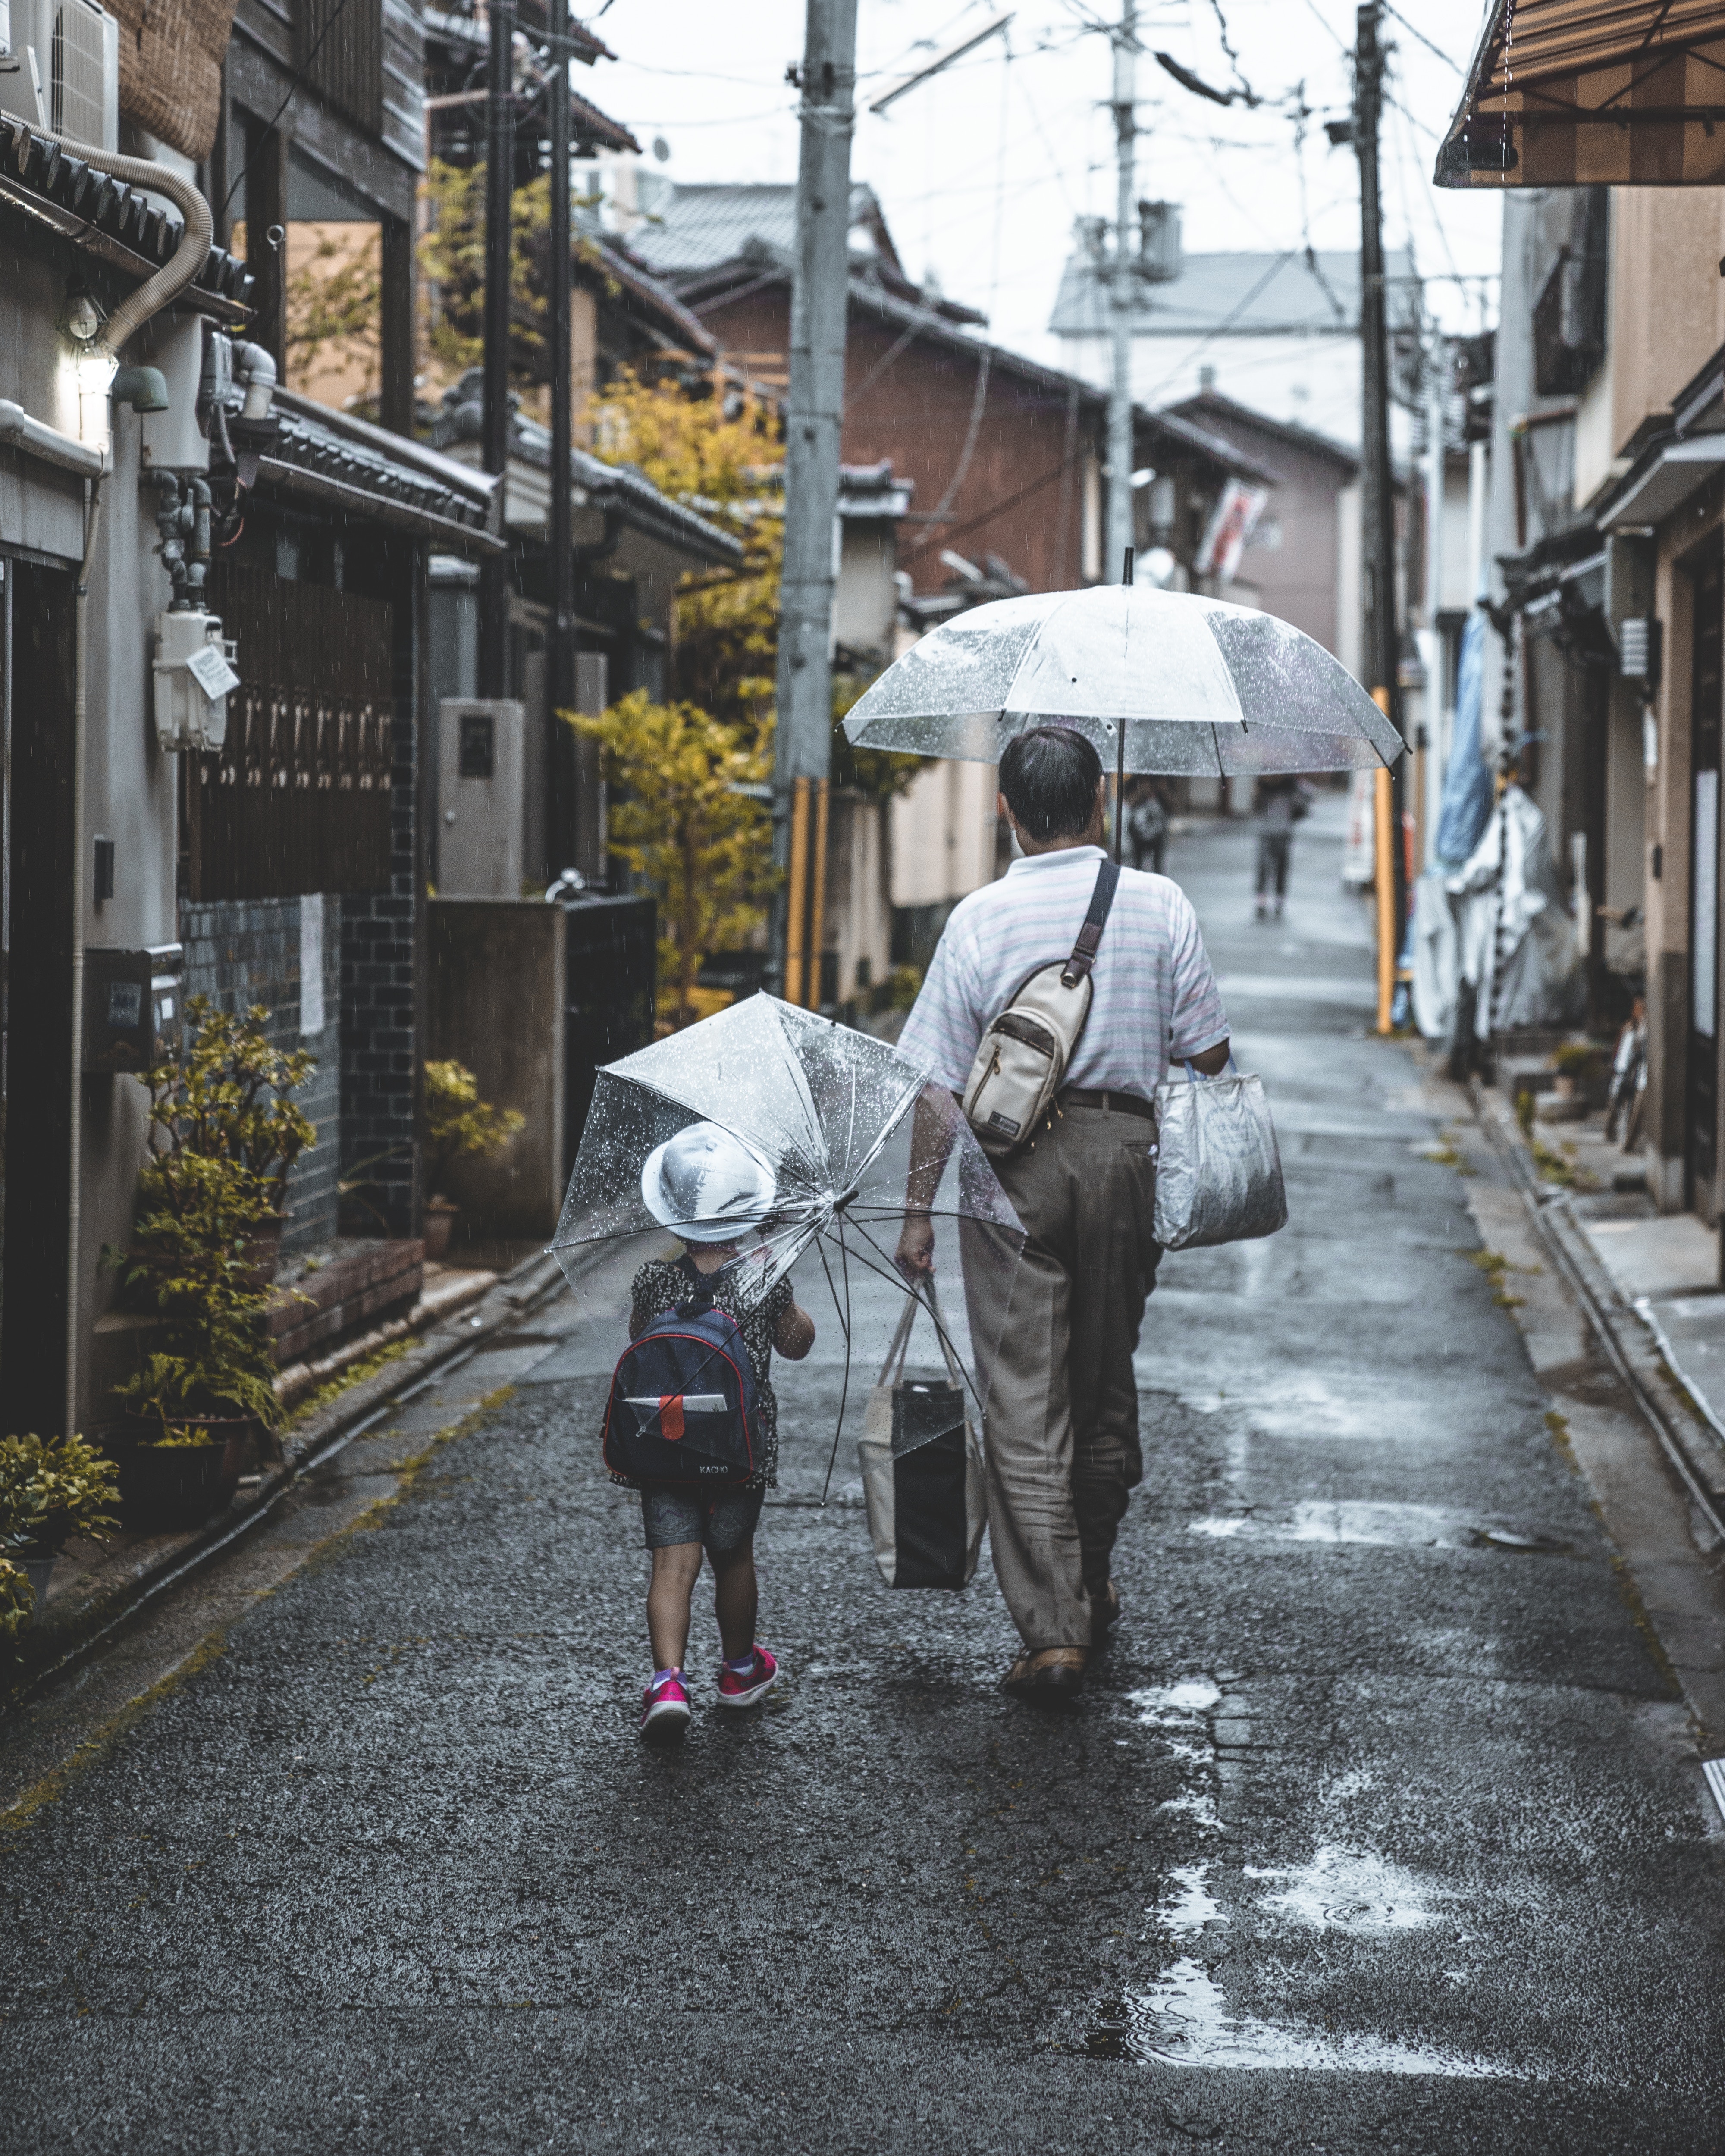
tree, pedestrian, road, street, rain, sidewalk, town, alley, city, recreation, vehicle, umbrella, lane, public space, infrastructure, snapshot, neighbourhood, urban area